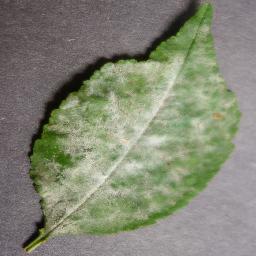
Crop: cherry
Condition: (including_sour)_powdery_mildew